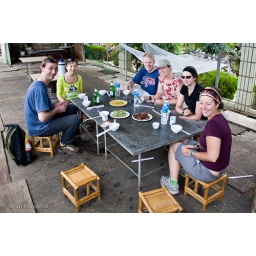
Lunch-break during our round the lake bike ride, near Dali, China